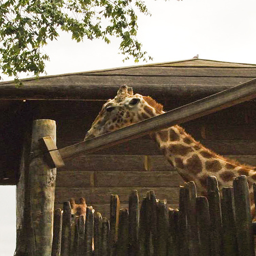
A tall giraffe standing next to a wooden fence.
A small giraffe standing at a wood fence.
A giraffe looking over a fence on a summers day.
A giraffe peeks his head over a wooden fence.
A giraffe holds his head near a fence post near a brick building.